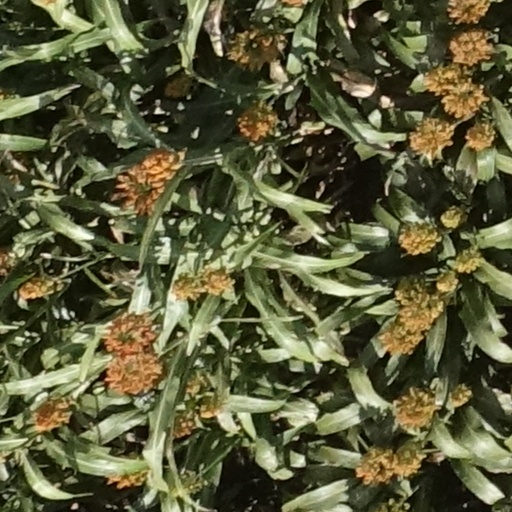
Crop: sorghum